Cold Lunch

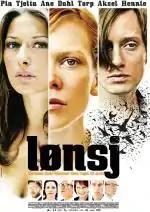

Cold Lunch is a 2008 Norwegian drama film directed by Eva Sørhaug, starring Ane Dahl Torp, Pia Tjelta and Aksel Hennie. It was Sørhaug's début as a director.